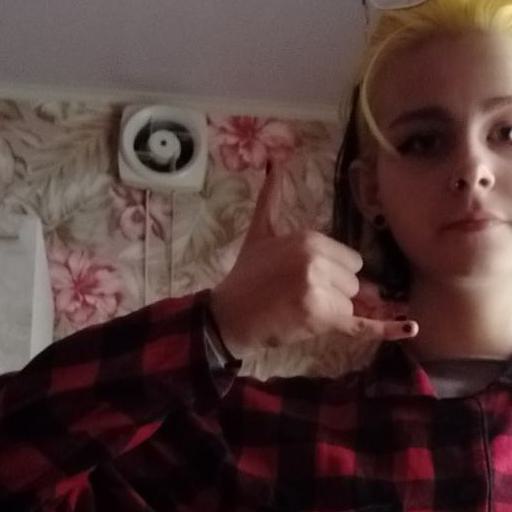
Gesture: call